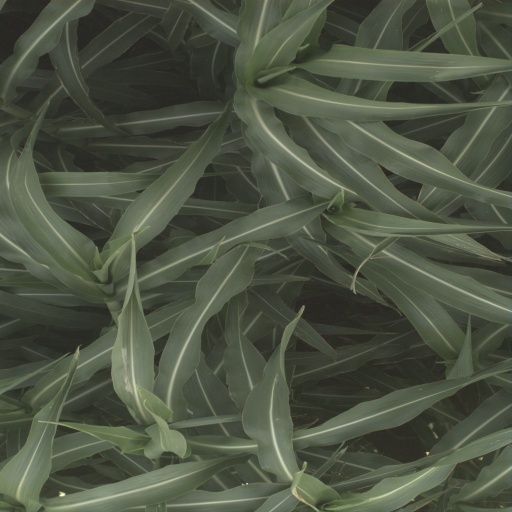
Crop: sorghum